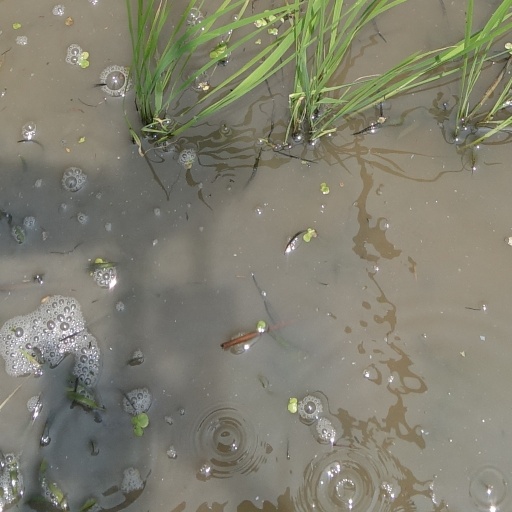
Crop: rice